Normandy

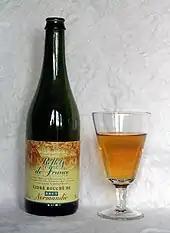
Cider from Normandy

Parts of Normandy consist of rolling countryside typified by pasture for dairy cattle and apple orchards. A wide range of dairy products are produced and exported. Norman cheeses include Camembert, Livarot, Pont l'Évêque, Brillat-Savarin, Neufchâtel, Petit Suisse and Boursin. Normandy butter and Normandy cream are lavishly used in gastronomic specialties. Jersey and Guernsey cattle are famous cattle breeds worldwide, especially to North America.